Fred. Olsen Airtransport

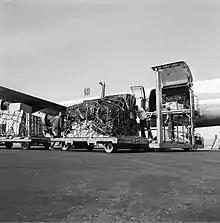
Loading a Douglas DC-6 at Fornebu in 1970

FOF established a heavy technical division in 1966. A hangar was bought at Fornebu and in 1969 it was expanded to allow room for the DC-6 and allowed all the company's facilities at Fornebu to be located at one place. The division was approved as an authorized aircraft maintenance facility in 1972, allowing it to carry out subcontracted work for other airlines and also on the Lockheed P-3 Orion and Lockheed C-130 Hercules for the Royal Norwegian Air Force. The airline bought a Convair CV-340 in 1968. It was intended to be used both for runway calibration on contract with the Civil Aviation Administration and for freight charter. However, with the construction of the regional airport network, the aircraft was constantly occupied with calibration runs. It was later subcontracted to Widerøe, which used it on the route connecting Bodø Airport, Bardufoss Airport, Tromsø Airport and Andøya Airport, Andenes.